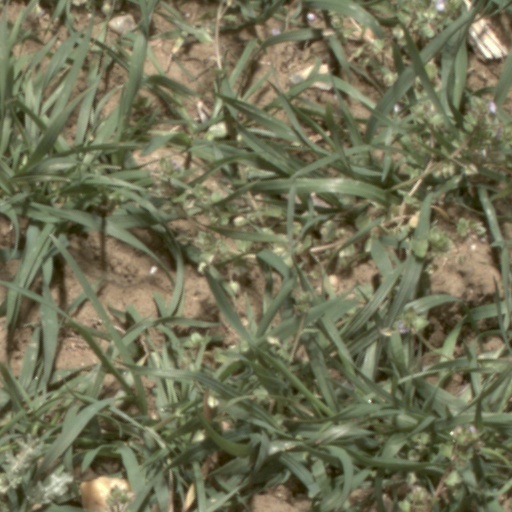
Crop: wheat